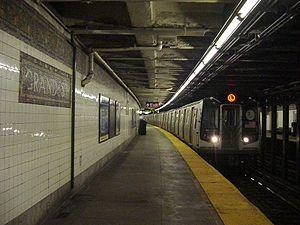
La L 14th Street – Canarsie Local est une ligne du métro de New York qui circule sur la BMT Canarsie Line, issue de l'ancienne Brooklyn-Manhattan Transit Corporation dans les arrondissements de Manhattan et Brooklyn. Sur le même modèle que l'IRT Flushing Line et l'IND Crosstown Line, et contrairement à la majorité des lignes du réseau, la BMT Canarsie Line, qui constitue une ligne au sens de tronçon du réseau n'est empruntée que par la seule desserte L. Elle doit son nom au fait qu’elle termine à Canarsie, dans l'arrondissement de Brooklyn.